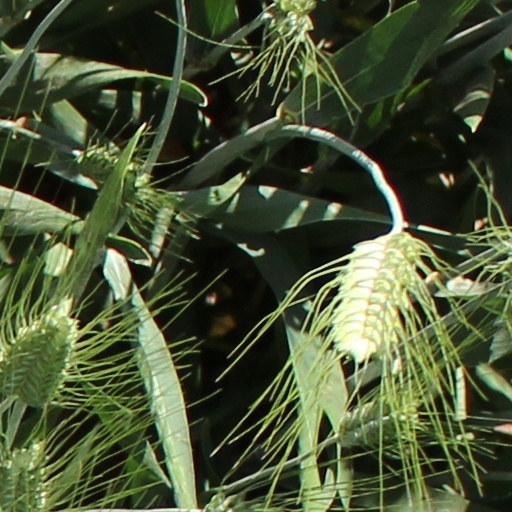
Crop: wheat